Leona Lewis

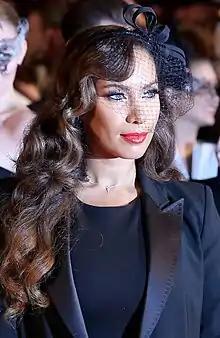
Lewis at the 2014 Life Ball in Vienna

Lewis began work on her third album, "Glassheart", shortly after she had completed The Labyrinth tour. Though originally announced to be released on 28 November 2011 in the UK, it was eventually released in October 2012. The album was released on the RCA Records brand after RCA Music Group disbanded J Records along with Arista Records and Jive Records. Lewis described "Glassheart" as "energetic, deep, [and] unique" and said it would have a darker tone. She cited Tracy Chapman, Kate Bush and Tears for Fears as the album's primary influences. For the album, Lewis worked with numerous writers and producers including Ammo, Jonas Quant, Chuck Harmony, Claude Kelly, Ryan Tedder, Fraser T Smith, Al Shux, Steve Robson, Dallas Austin, Rico Love and Ne-Yo.